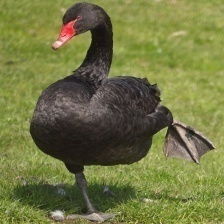
Species: BLACK SWAN
Scientific name: CYGNUS ATRATUS
ImageNet parent category: black_swan